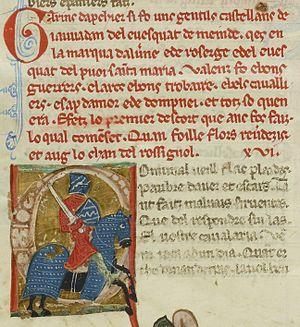
Garin d'Apchier est un troubadour qui vécut sans doute au XIIᵉ siècle, dans le nord du Gévaudan. Si les dates de sa vie nous sont inconnues, sa biographie précise qu'il fut un « noble châtelain du diocèse de Mende [...] vaillant et bon guerrier, généreux bon troubadour et beau chevalier ». Le terme d'Apchier renvoie à la baronnie d'Apchier dont le château était situé à Apcher.